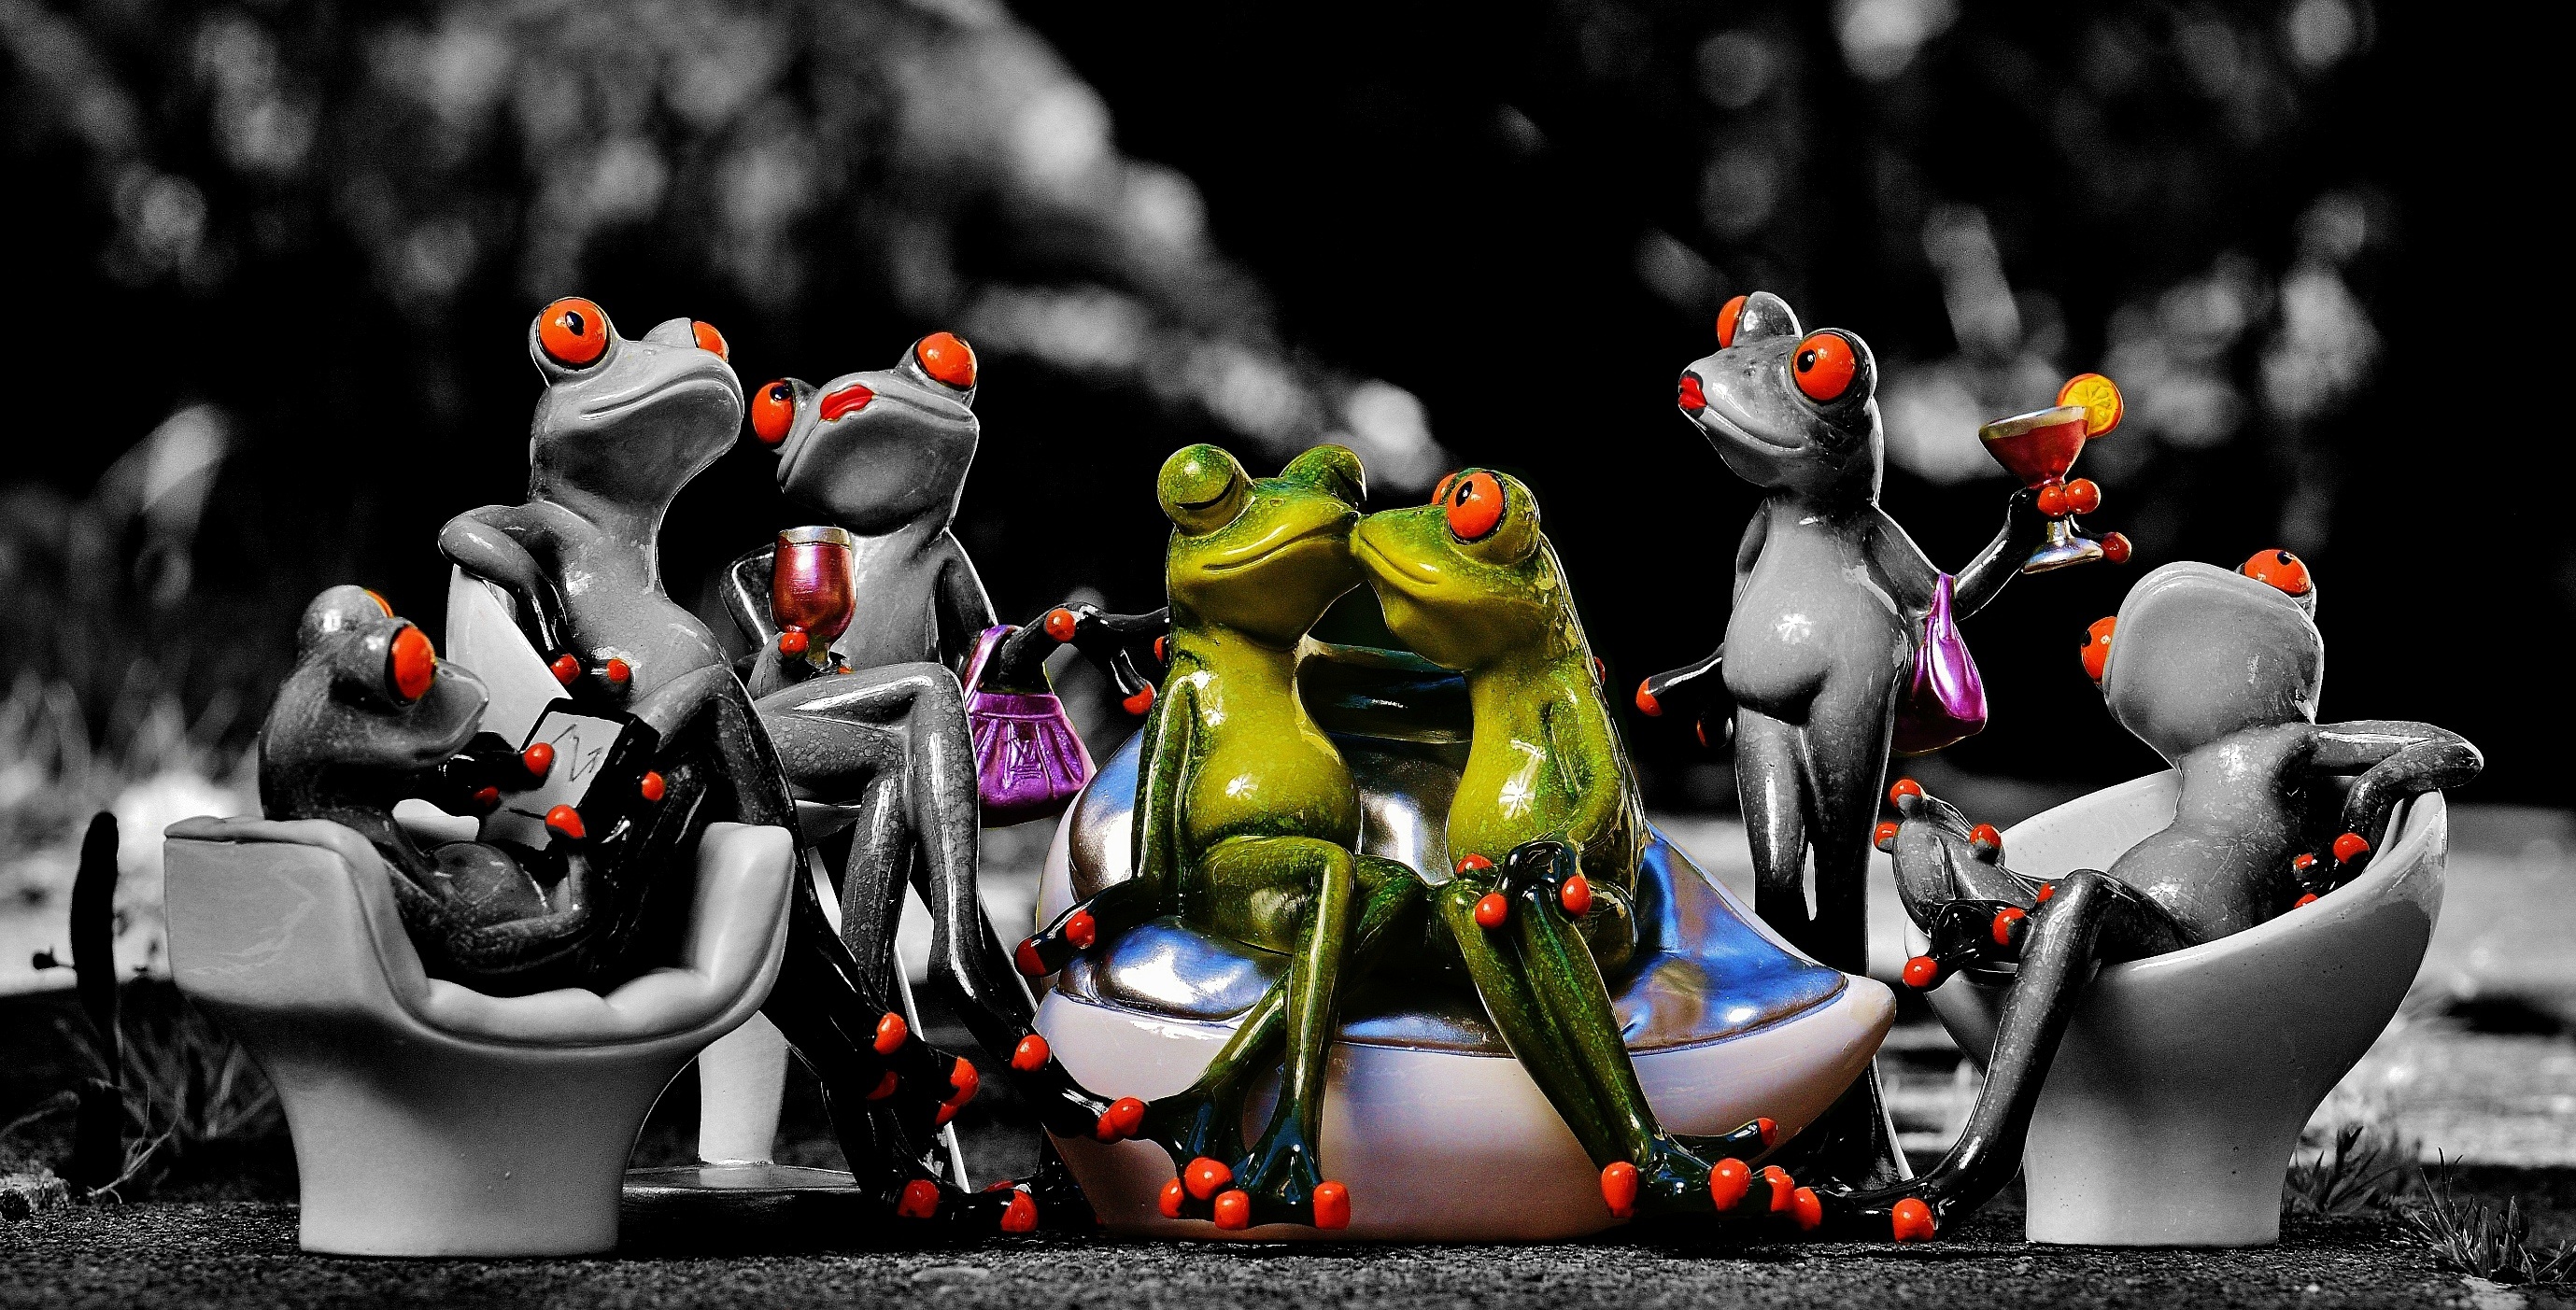
group, cute, cozy, machine, frog, black, toy, celebrate, festival, fun, party, funny, comics, frogs, screenshot